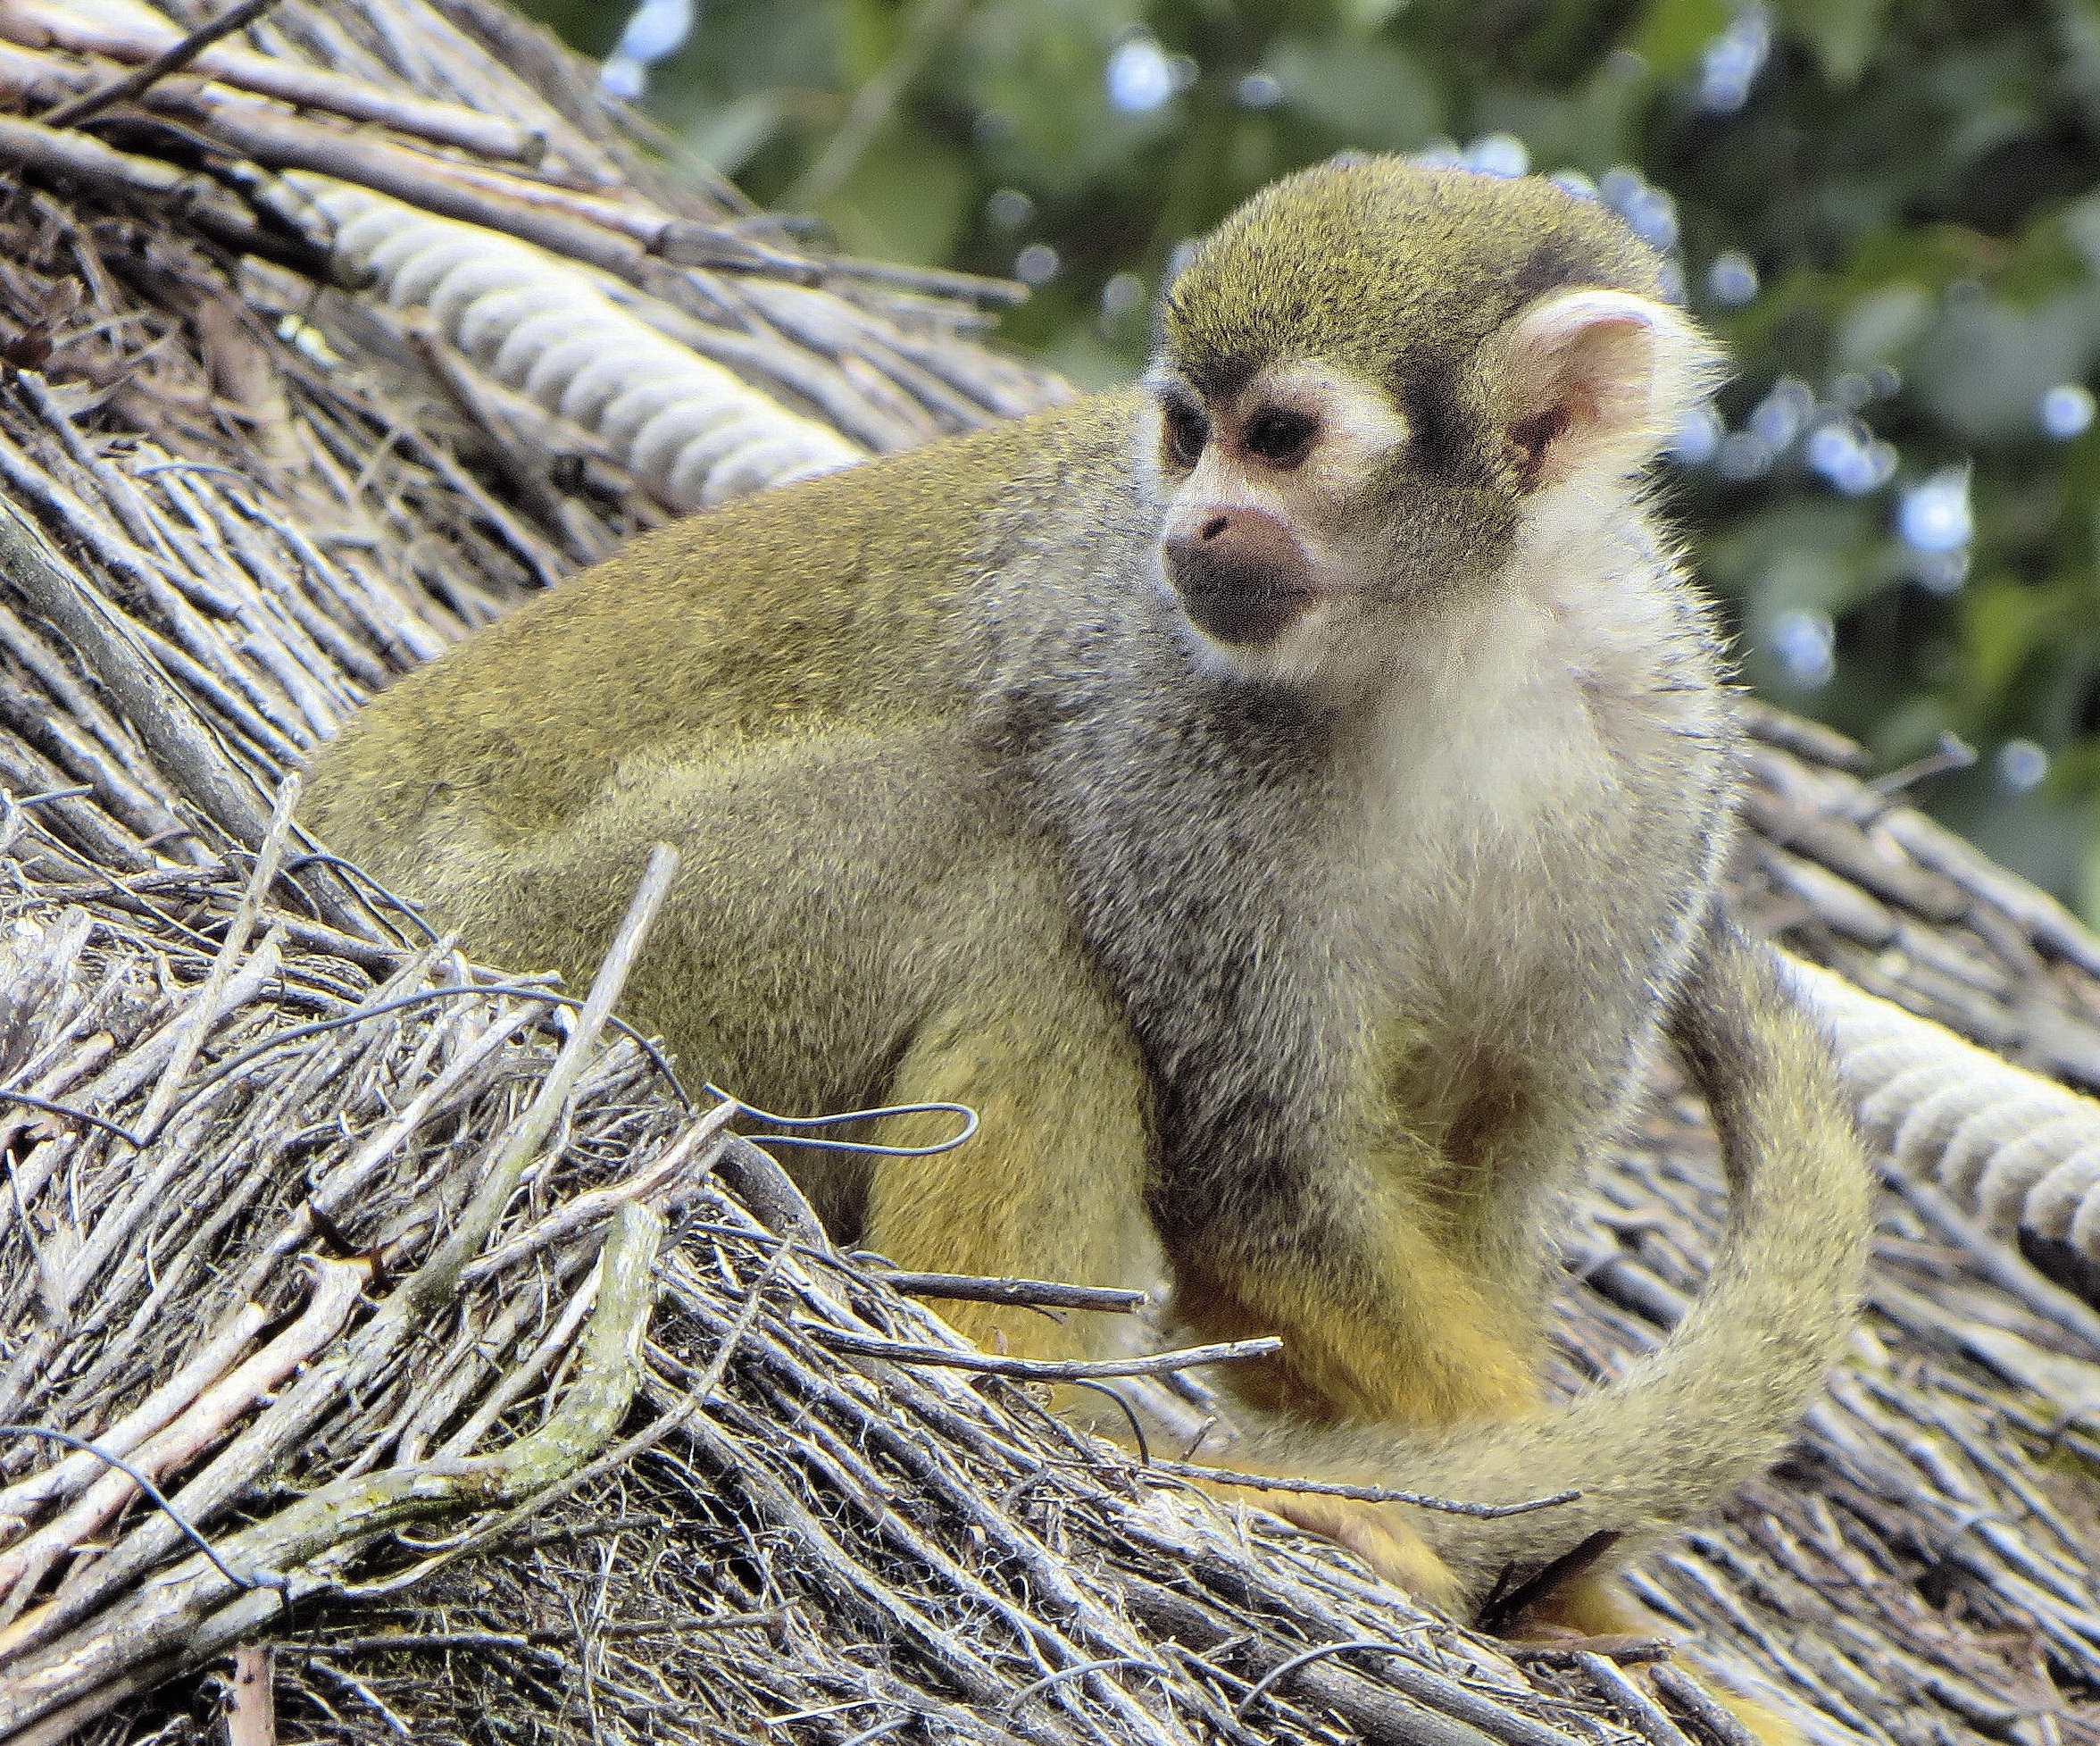
paris, animal, wildlife, zoo, green, mammal, monkey, fauna, primate, squirrel monkey, vertebrate, macaque, old world monkey, vincennes, new world monkey